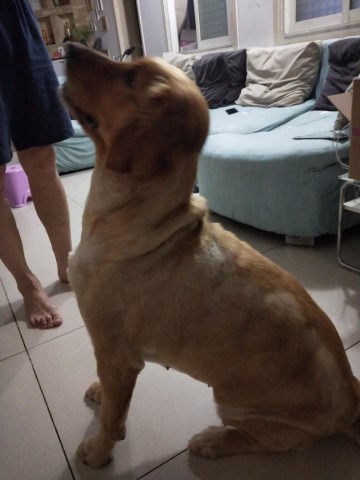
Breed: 5355-n000126-golden_retriever